100% Pinoy!

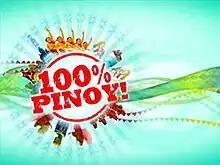
Title card

100% Pinoy! is a Philippine television news magazine show broadcast by GMA Network. Originally hosted by Kara David, Raffy Tima, Pia Arcangel, Rhea Santos and Ivan Mayrina, it premiered on July 5, 2006. The show concluded on September 25, 2008. Miriam Quiambao and Joaquin Valdes served as the final hosts.